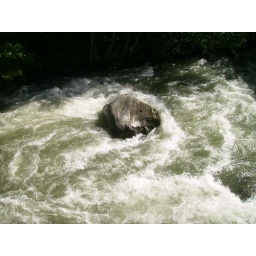
The rock in a river